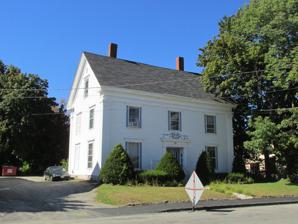
Building: Dr. J.W. Ellis House
Country: United States of America
Year built: 1855
Historic house in Maine, United States United States historic place Dr. J. W. Ellis House U.S. National Register of Historic Places Show map of Maine Show map of the United States Location 62 State St., Augusta, Maine Coordinates 44°19′2″N 69°46′38″W / 44.31722°N 69.77722°W / 44.31722; -69.77722 Area 0.3 acres (0.12 ha) Built 1855 ( 1855 ) Architectural style Greek Revival NRHP reference No. 79000148 Added to NRHP August 15, 1979 The Dr. J.W. Ellis House is a historic house at 62 State Street in Augusta, Maine . Built in 1855 for a prominent local doctor, it is a fine example of late Greek Revival architecture . It was listed on the National Register of Historic Places in 1979. Description and history The Ellis House stands west of Augusta's Water Street downtown, on the west side of State Street ( Maine State Route 27 ), opposite its junction with Church Street. State Street is a major north–south route through the city. The house is a 2 + 1 ⁄ 2 -story wood-frame structure, with a gabled roof, clapboard siding, and granite foundation. The main (east-facing) facade is three bays wide, with fluted pilasters at the corners rising to a broad entablature . Windows are sash, topped by narrow corniced entablatures. The main entrance is recessed, with sidelights on either side; the opening around the recess is framed by pilasters and an entablature with a carved floral panel on top.  The interior follows a typical center hall plan, with a graceful curving staircase, and original woodwork in many of the rooms. The house was built about 1855 for Dr. Joseph Willard Ellis, and is a fine example of late Greek Revival design; its designer is not known. Dr. Ellis served for many years as Augusta's city physician and in private practice. The house was a private residence until 1970, when it was purchased by the Maine Democratic Party for use as its headquarters. See also National Register of Historic Places listings in Kennebec County, Maine References